Rincon de los Esteros, San Jose

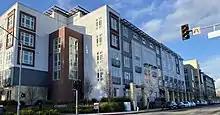
Apartments on Vista Montaña.

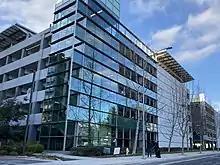
Offices on Vista Montaña.

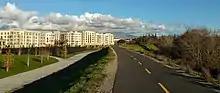
The Guadalupe River Trail passing along Riverview Park (on the left).

Rincon is also known as Innovation Triangle and is one of the most important high tech hubs in Silicon Valley.